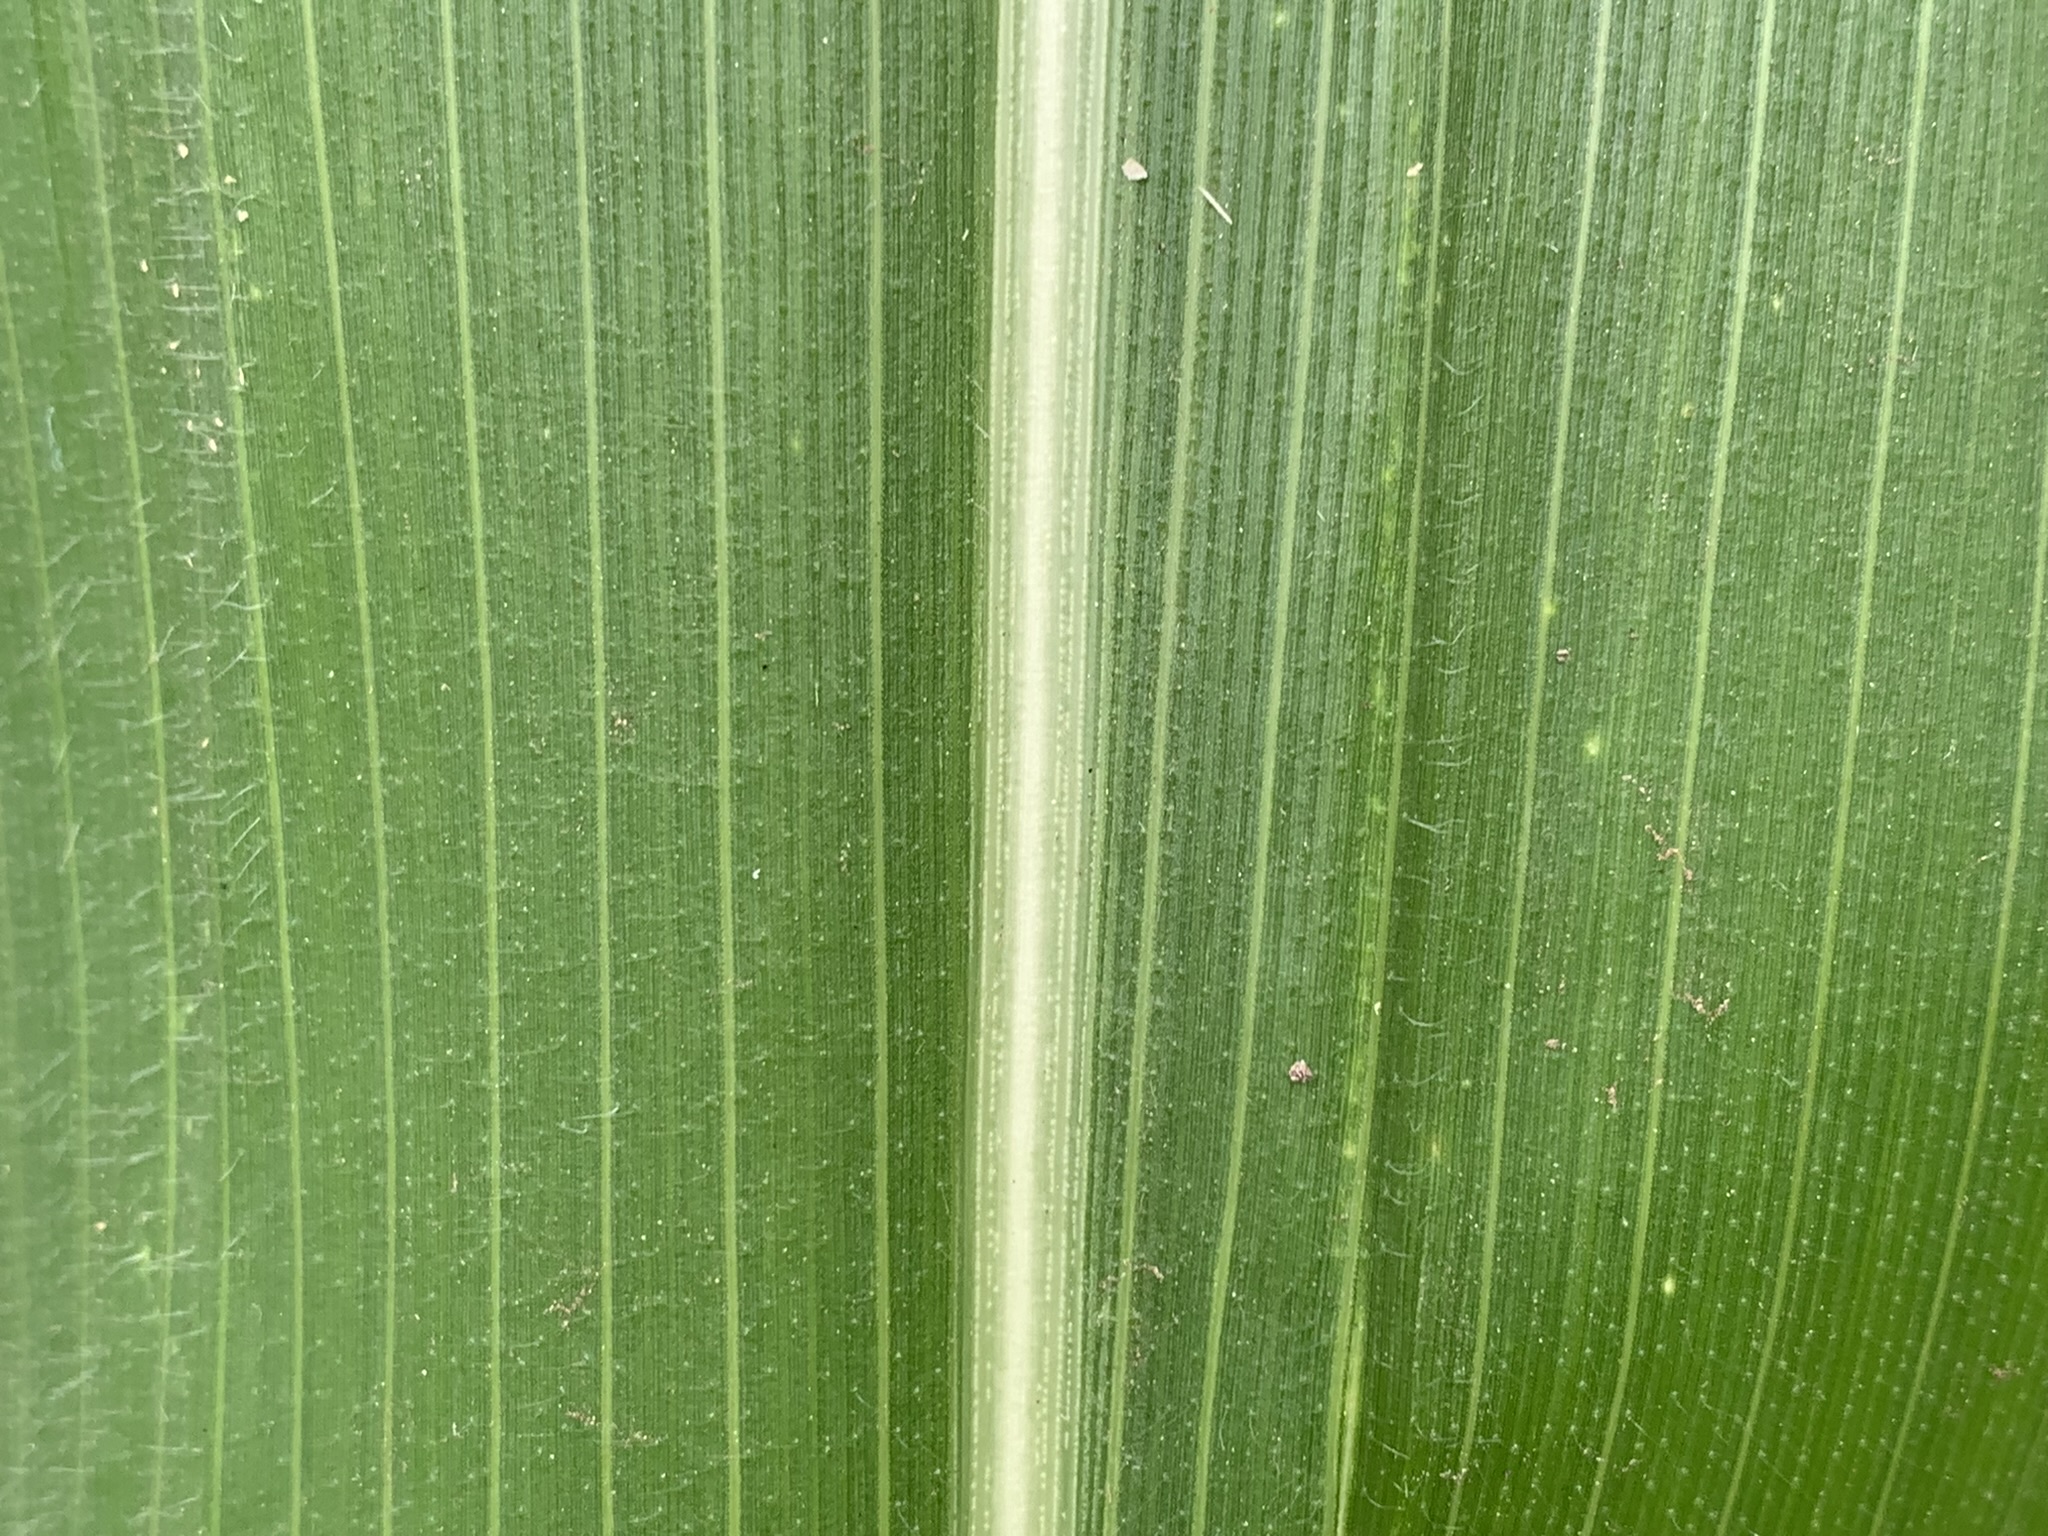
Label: Healthy